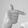
ASL letter: T